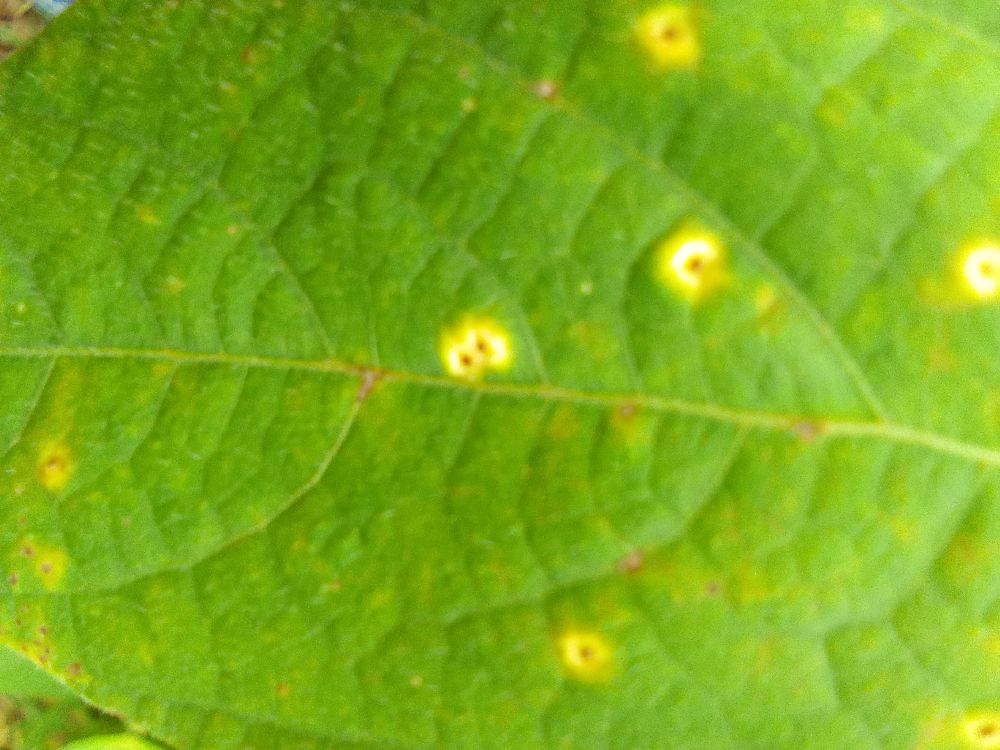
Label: rust